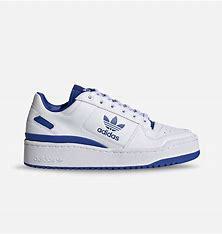
Brand: Adidas
Model: Forum Bold